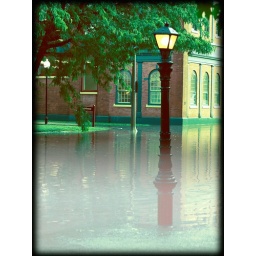
lamp post in flood on main street